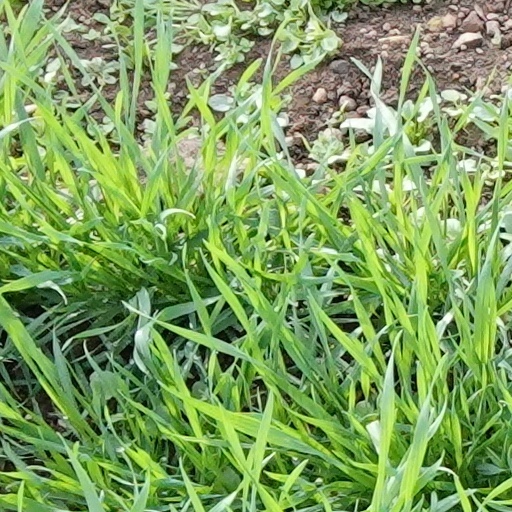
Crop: wheat